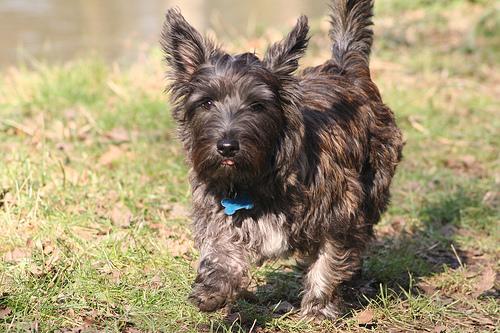
Breed: scottish terrier